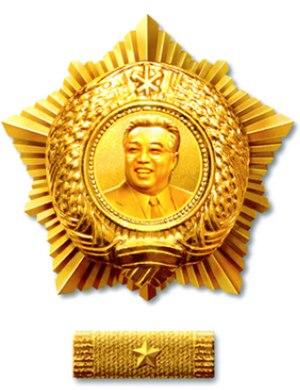
L'Ordre de Kim Il-sung est la médaille honorifique la plus élevée de Corée du Nord, derrière le titre honorifique de Héros du Travail.